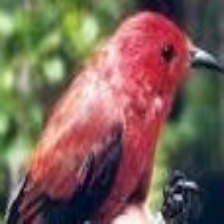
Species: APAPANE
Scientific name: HIMATIONE SANGUINEA